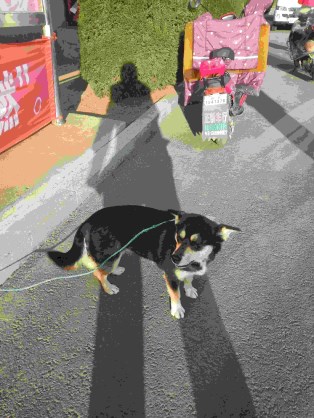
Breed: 3336-n000121-chinese_rural_dog